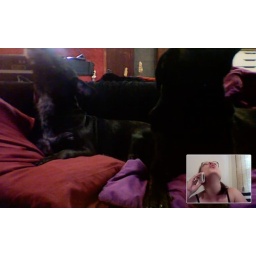
Singing the I Miss You So Much Blues with my puppies over video chat!